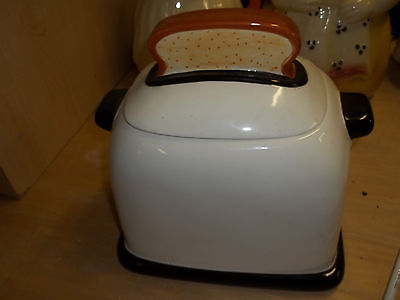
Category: toaster